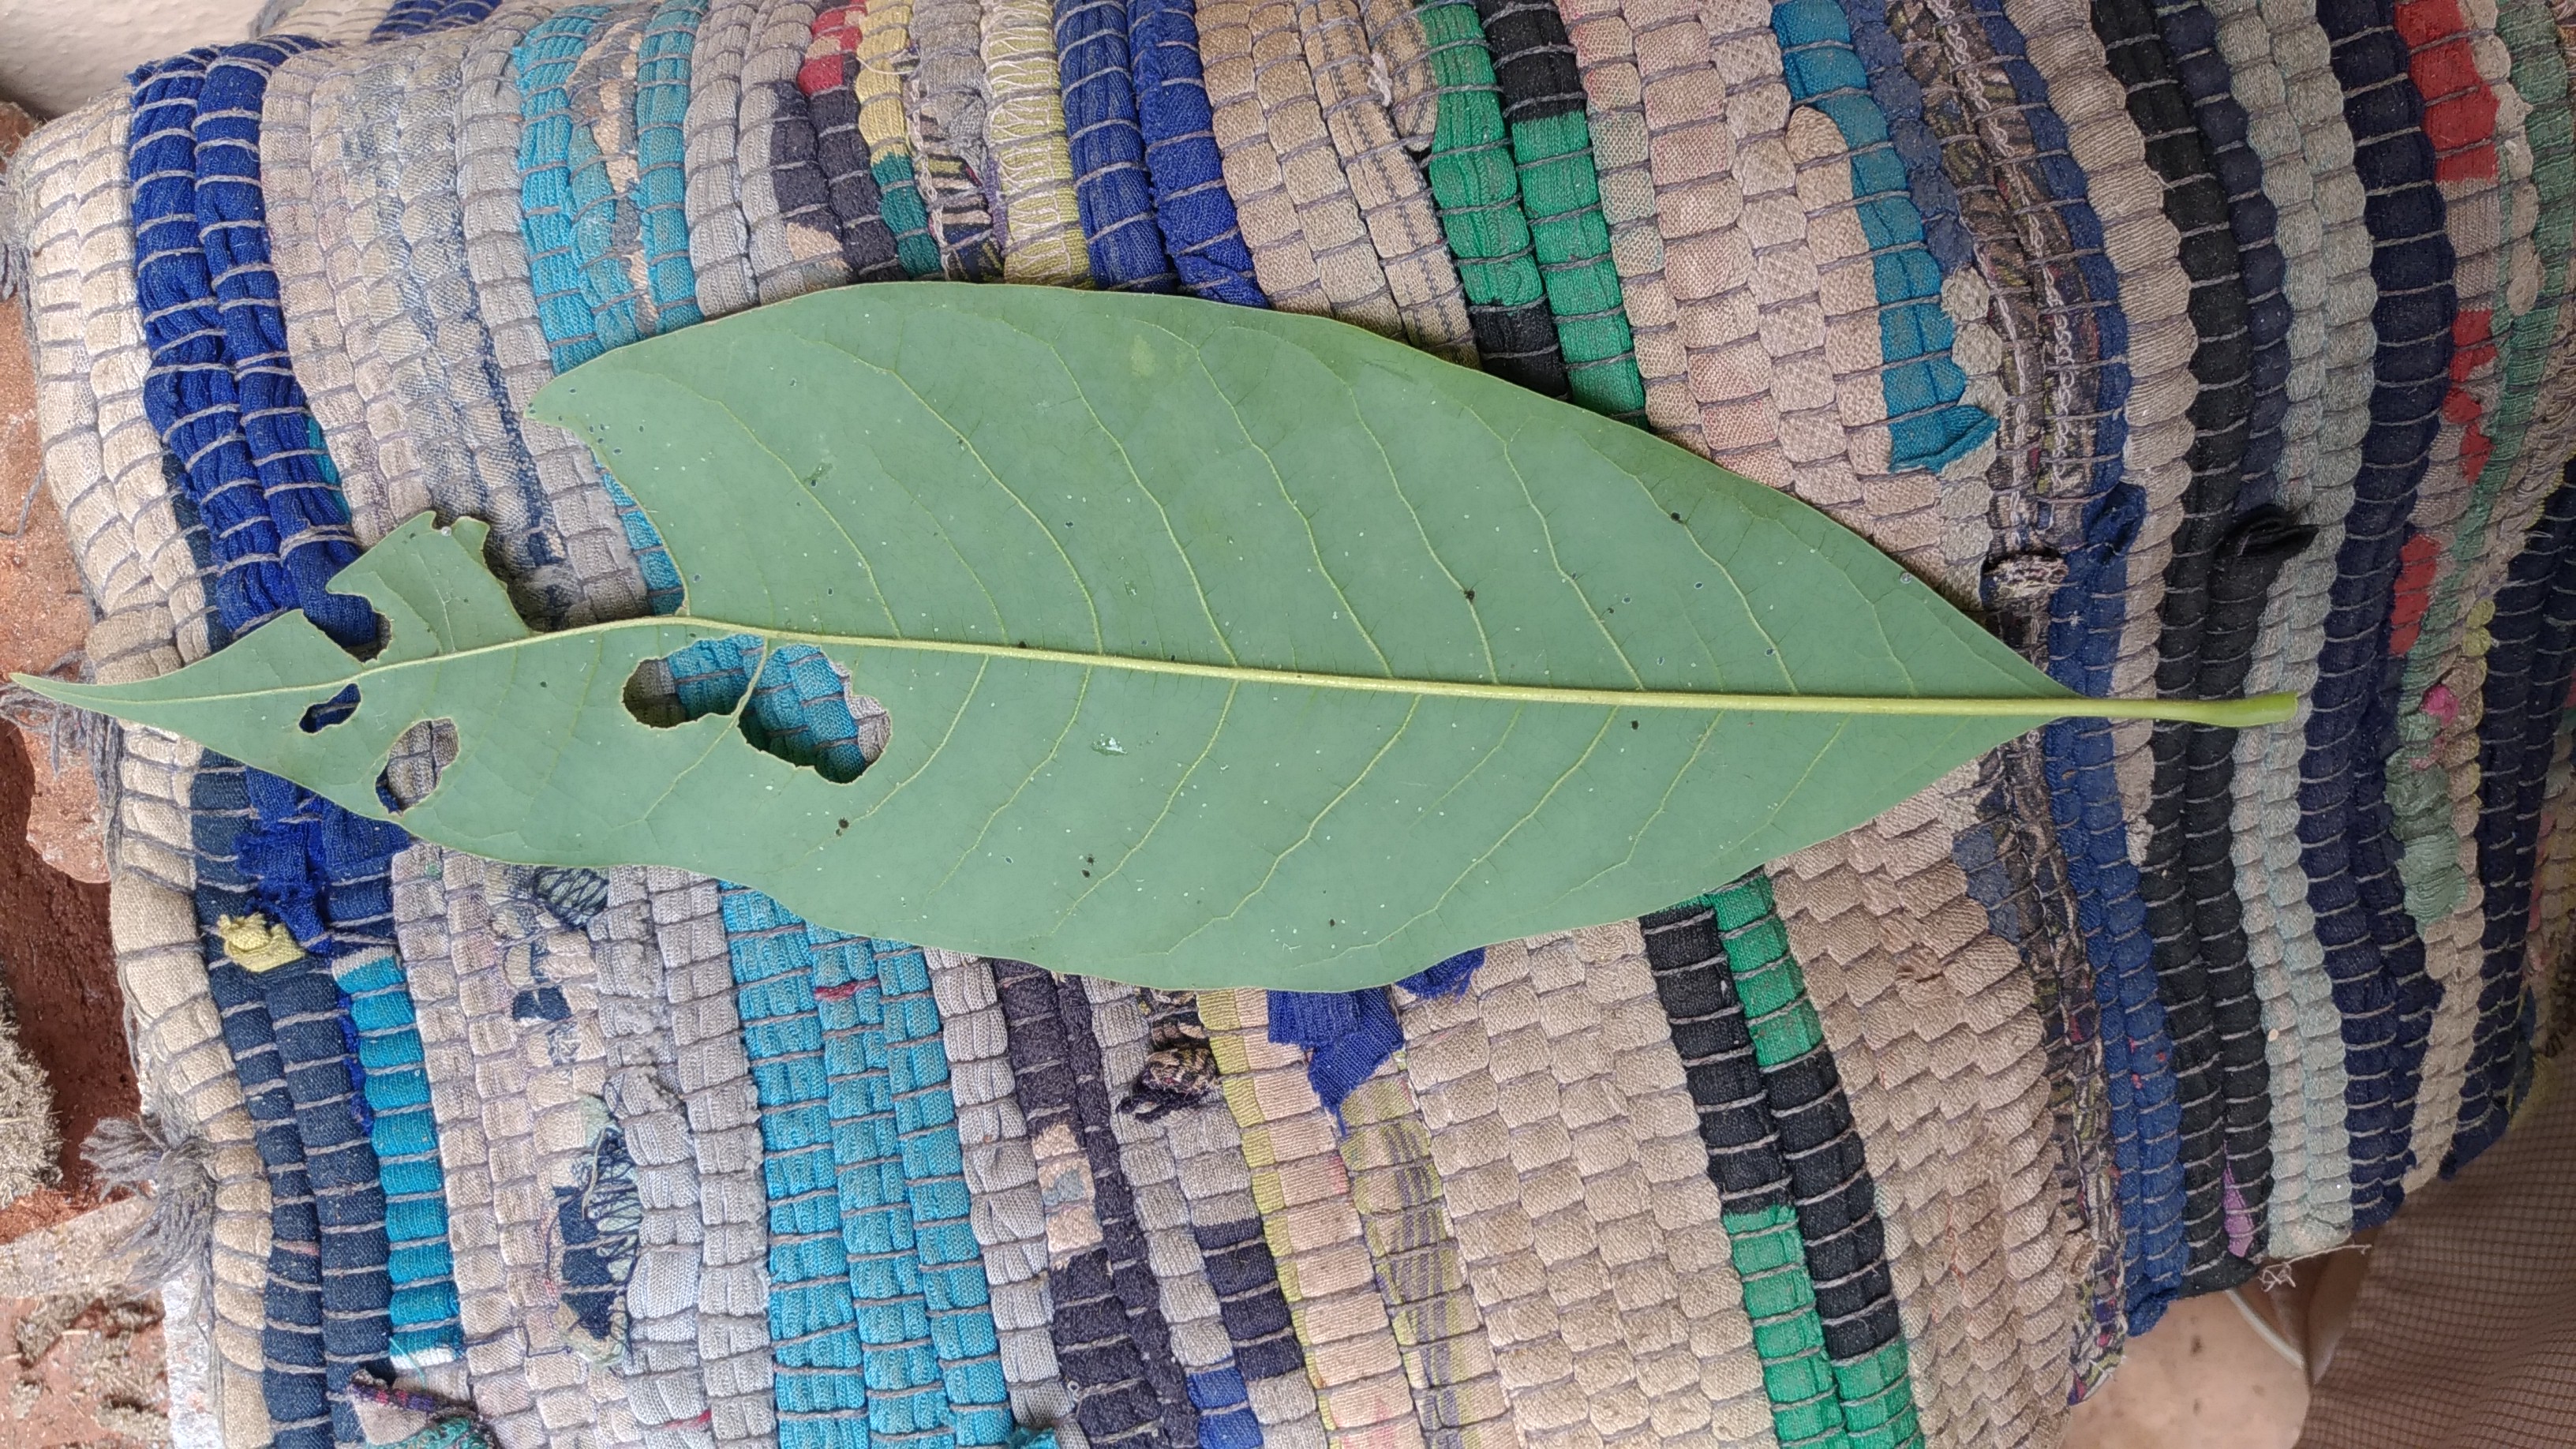
Plant: Coffee